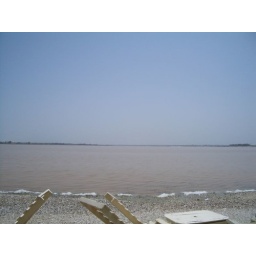
Africa's answer to the Dead Sea--a pink lake in which you float